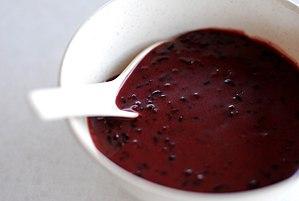
Le bubur ketan hitam, bubur pulut hitam, ou bubur injun, est un dessert sucré indonésien, à base d'une bouillie de riz gluant noir, de lait de coco et de sucre de palme ou de sucre de canne. Le riz gluant noir est bouilli, le sucre et le lait de coco sont ensuite ajoutés. Il est servi en dessert ou en snack, au souper, à l'heure du thé, durant la journée, mais reste cependant un plat privilégié du petit déjeuner.
La cuisine malaisienne est issue de la fusion d'influences locales, indiennes, javanaises et chinoises pour l'essentiel, mais auxquelles s'ajoutent des influences de groupes ethniques locaux de Sabah et Sarawak, des Orang Asli comme des Peranakan. Sans oublier l'influence des expatriés et l'apport des migrations antérieures et de l'apport colonial, qui amènent à la cuisine malaise des touches britanniques, portugaises, hollandaises ou thaïes.